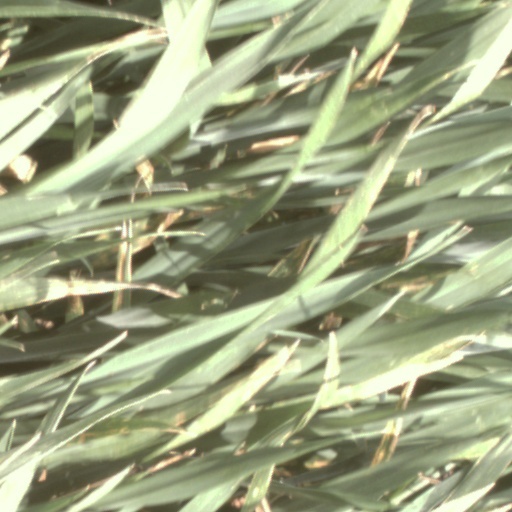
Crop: wheat